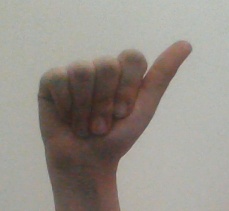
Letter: dhad